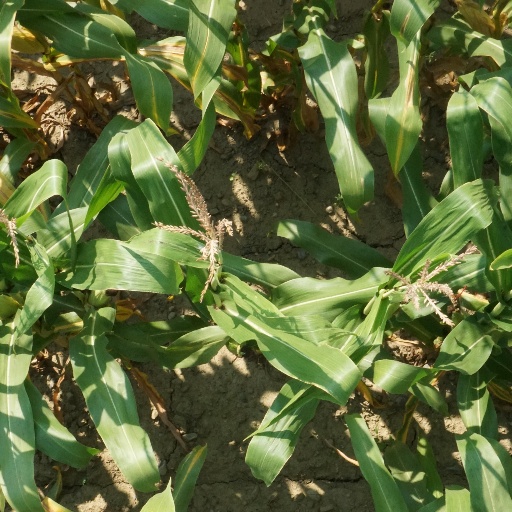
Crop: maize; corn